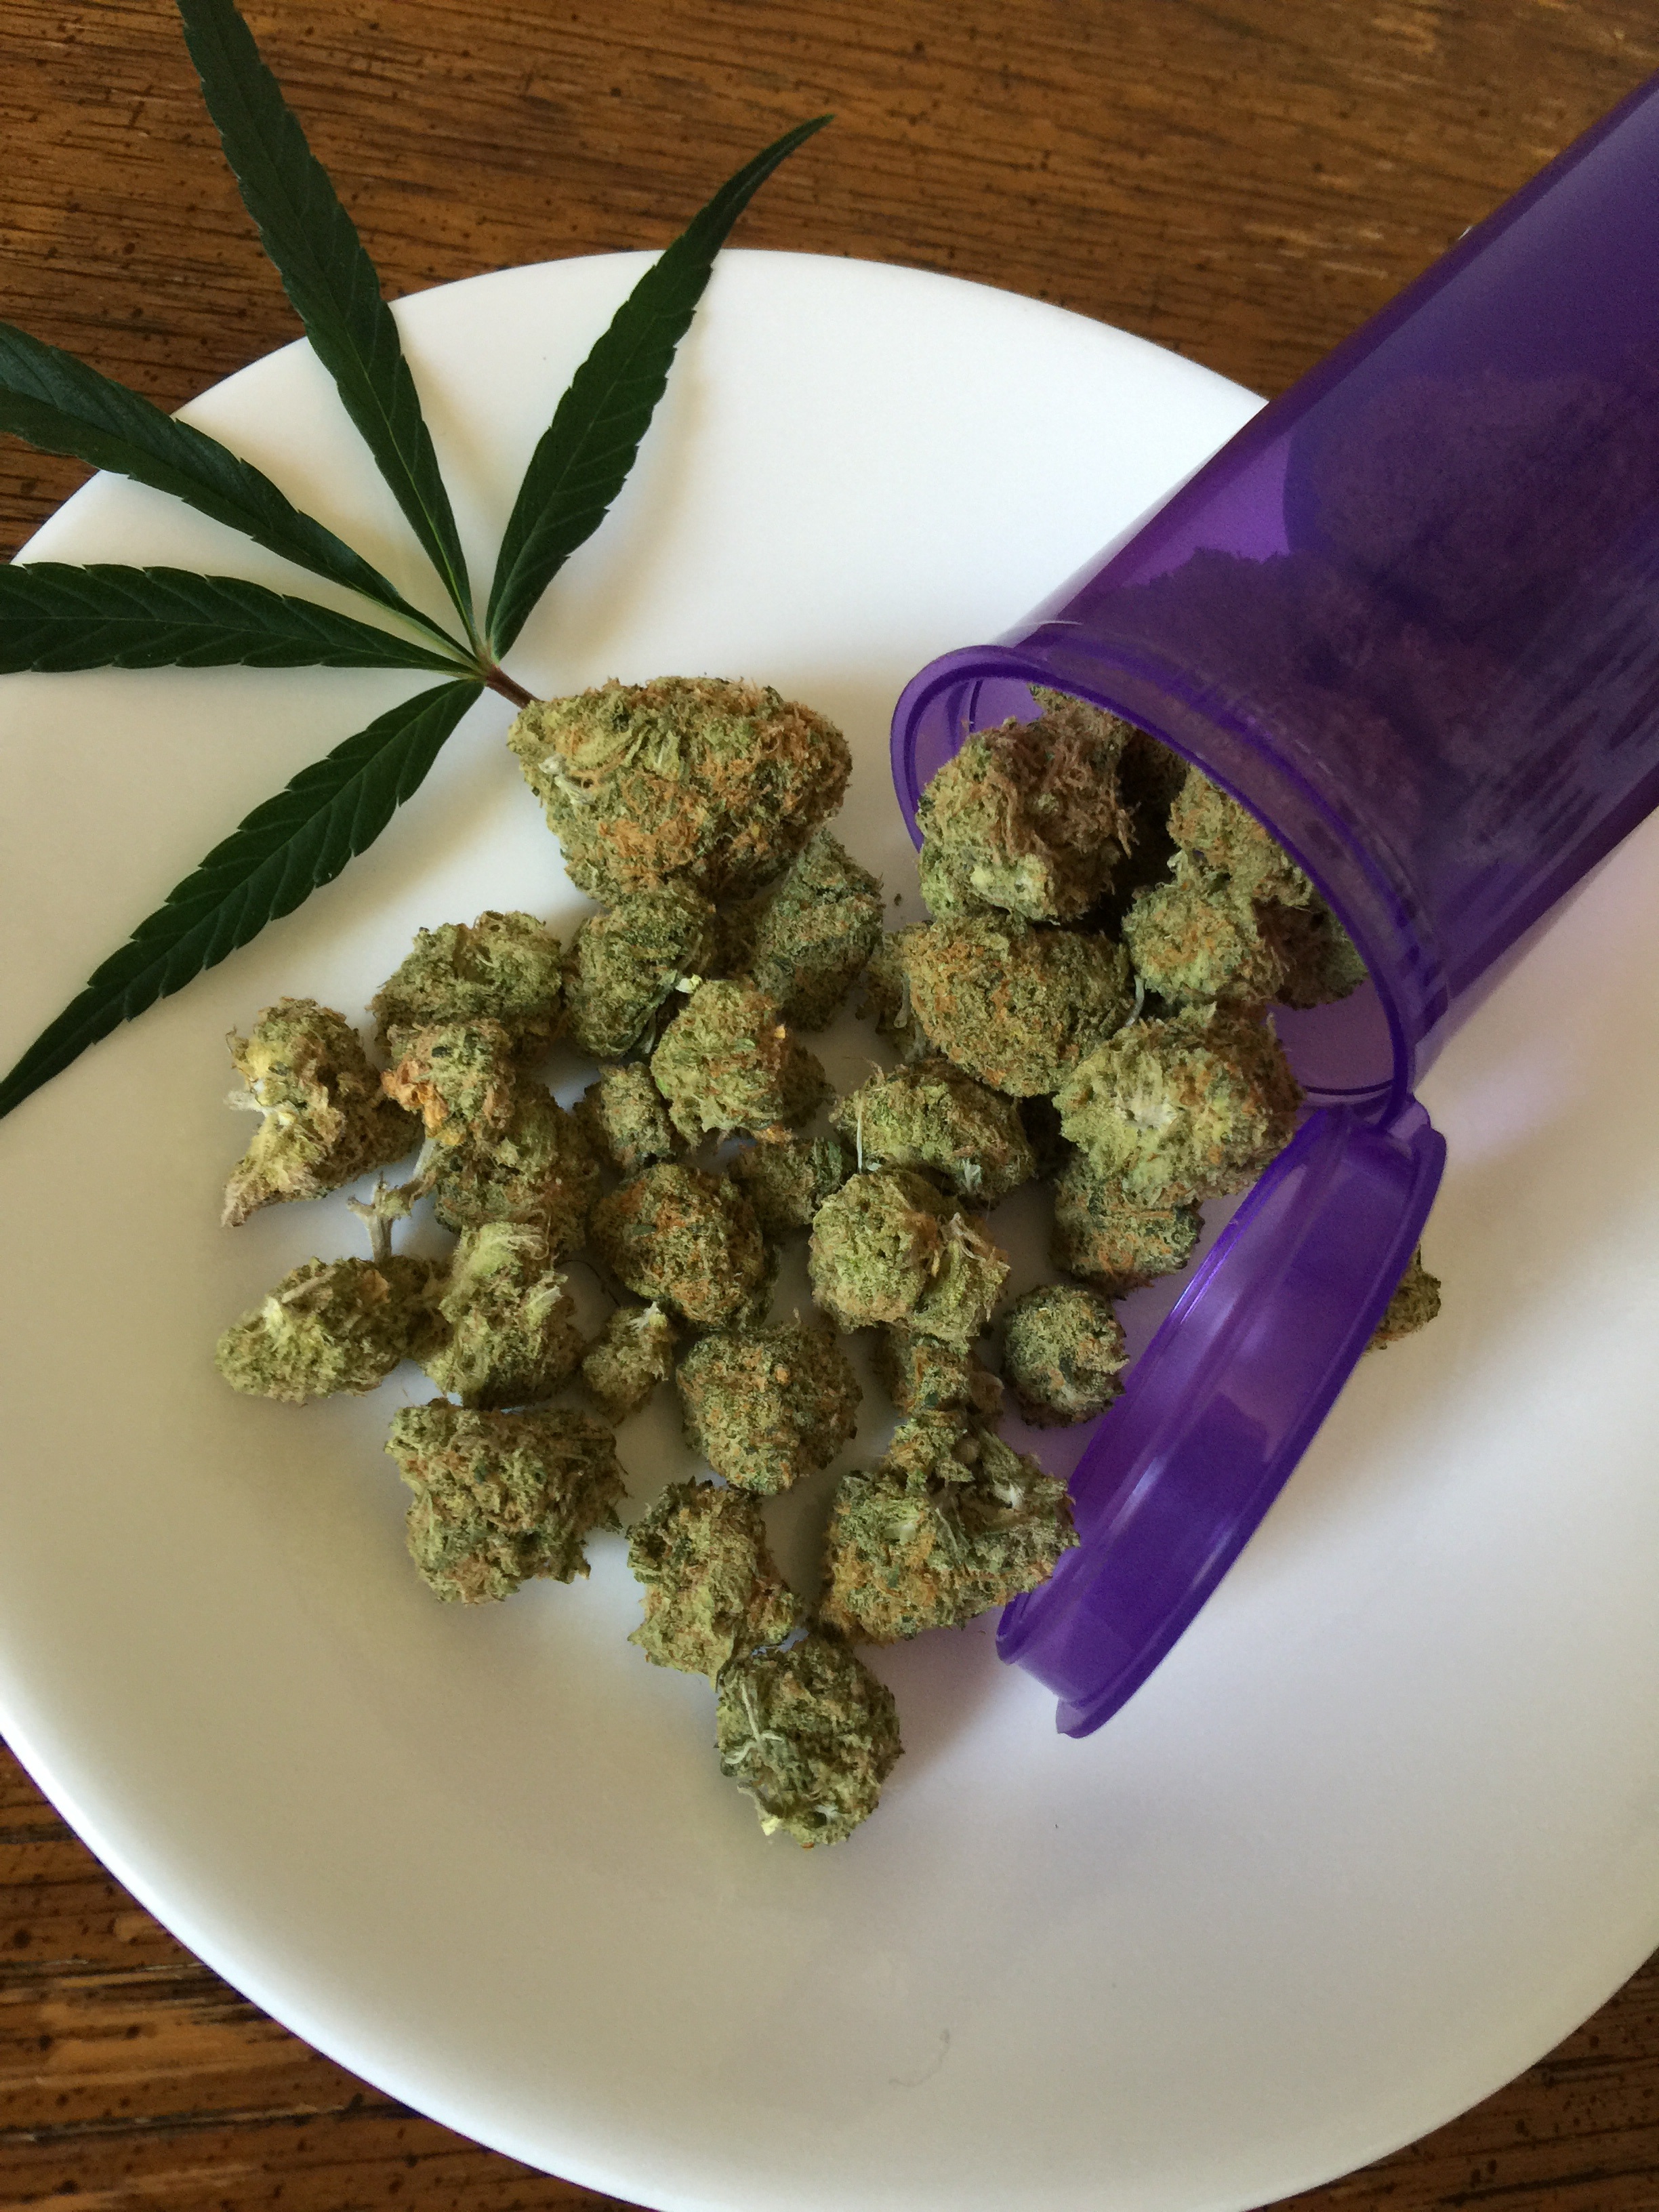
grass, plant, flower, pot, smoke, dish, food, green, herb, produce, vegetable, medicine, weed, dope, drug, vegetarian food, medical, marijuana, hemp, joint, marihuana, cannabis, ganja, medicinal, flowering plant, hashish, medical marijuana, thc, narcotic, land plant